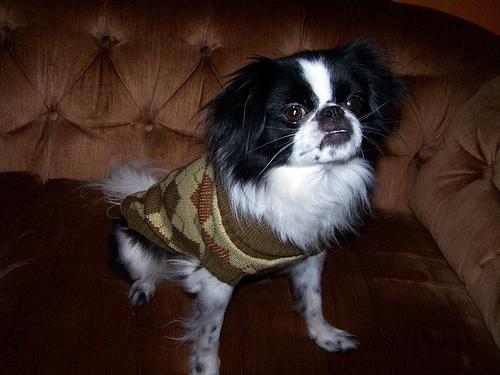
Breed: japanese chin